Tharai Thappattai

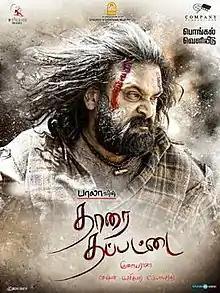

Tharai Thappattai is a 2016 Tamil-language musical drama film written, produced and directed by Bala. The film features M. Sasikumar and Varalaxmi Sarathkumar in the leading roles, while Ilaiyaraaja composed the film's music based on karakattam. This film also happened to be Ilaiyaraaja's 1000th film. The film began production in 2013 and released on 14 January 2016. Ilaiyaraaja won the National Film Award for Best Background Score at the 63rd National Film Awards.